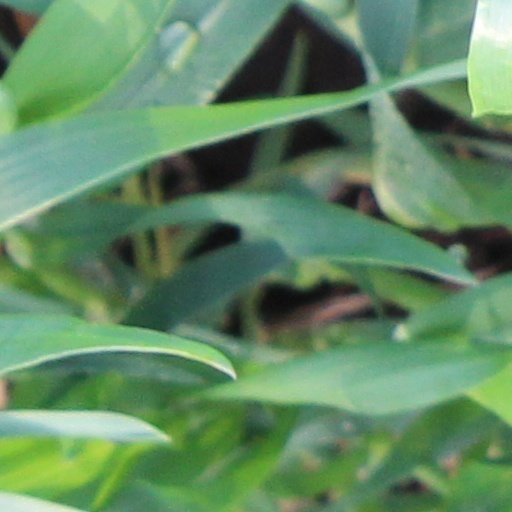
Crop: wheat